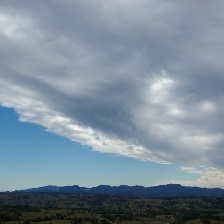
Cloud type: Altostratus